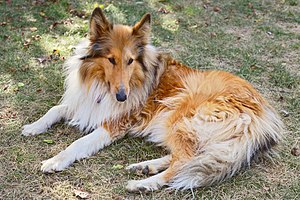
Collie
En langhåret collie
Hunderacen collie findes i to varianter: En korthåret og en langhåret. Det er den langhårede collie, der er mest kendt. Den er kendt for at være meget intelligent og mild.